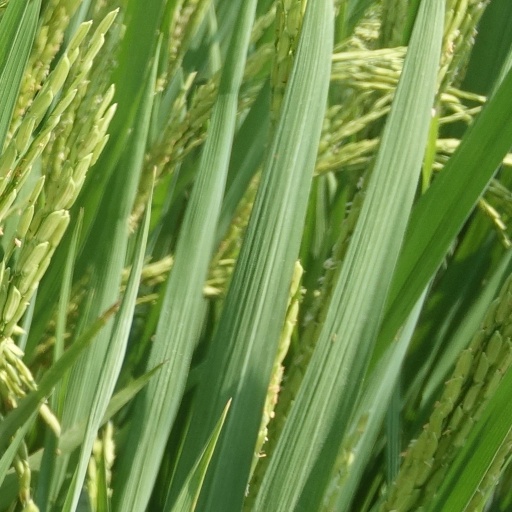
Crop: rice